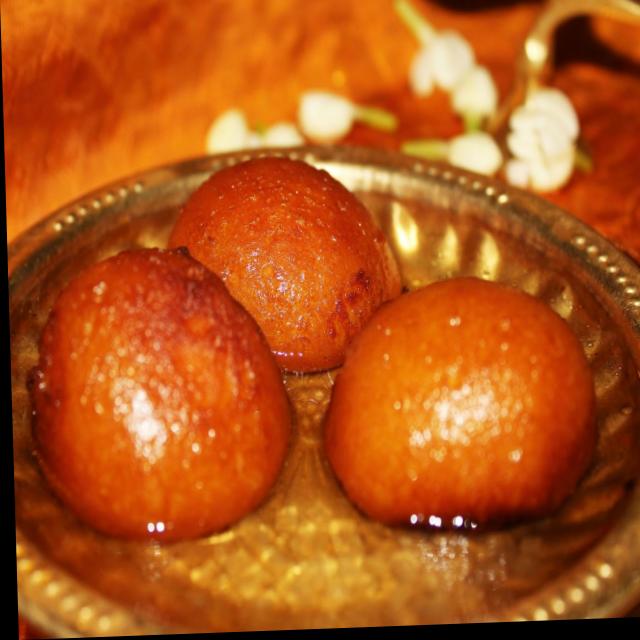
Dish: gulab_jamun